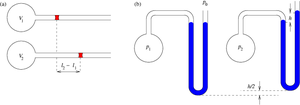
Un thermomètre est un appareil qui sert à mesurer et à afficher la valeur de la température. C'est le domaine d'étude de la thermométrie. Développé durant les XVIᵉ et XVIIᵉ siècles, le thermomètre est utilisé dans différents domaines. Les applications des thermomètres sont multiples, en météorologie, en médecine, en cuisine, pour la régulation, dans les procédés industriels, etc.